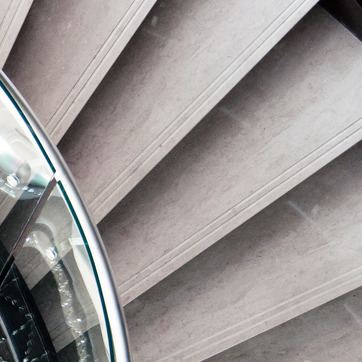
Material: polishedstone